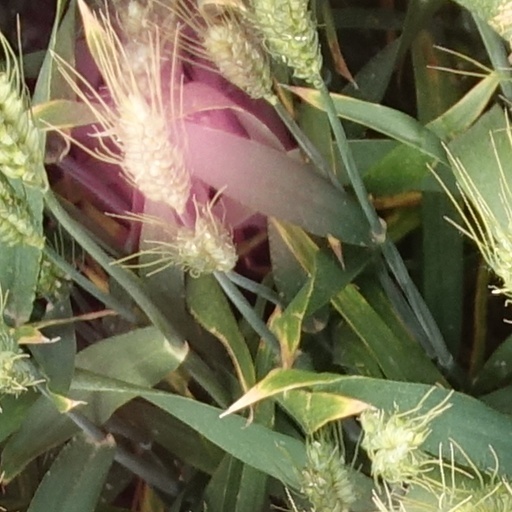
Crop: wheat